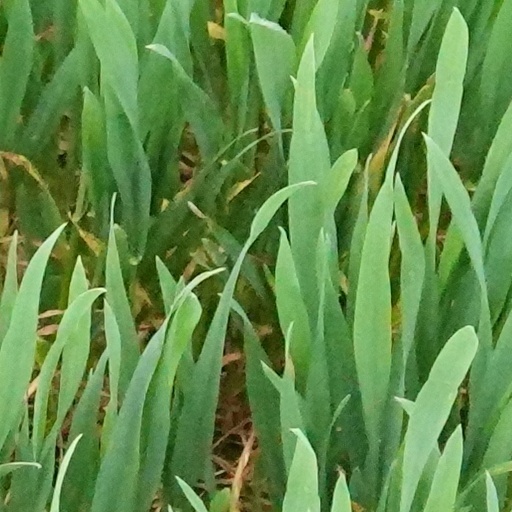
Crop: wheat